Lockheed Martin F-22 Raptor

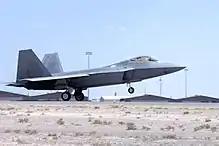
An F-22 landing at Holloman AFB, New Mexico

The 43rd Fighter Squadron was reactivated in 2002 as the F-22 Formal Training Unit (FTU) for the type's basic course at Tyndall AFB and the first aircraft for pilot training was delivered in September 2003. Following severe damage to the installation in the wake of Hurricane Michael in 2018, the squadron and its aircraft were relocated to nearby Eglin AFB; although it was initially feared that several jets were lost due to storm damage, all were later repaired and flown out. The FTU and its aircraft were reassigned to the 71st Fighter Squadron at Langley AFB in 2023.